Steve Gooch

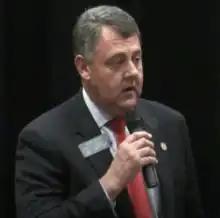
Gooch in 2016

Stephen Gooch (born February 25, 1967) is an American politician. He is a member and former majority leader of the Georgia State Senate from the 51st District, serving as a senator since 2010 and as the majority leader from 2023 to 2025. He is a member of the Republican Party.